Royal Society of Edinburgh

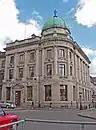
The Royal Society building, at the junction of George Street and Hanover Street in the New Town, Edinburgh

Fellowship of the Royal Society of Edinburgh is an award in its own right that entitles fellows to use of the initialism or post-nominal letters FRSE in official titles.